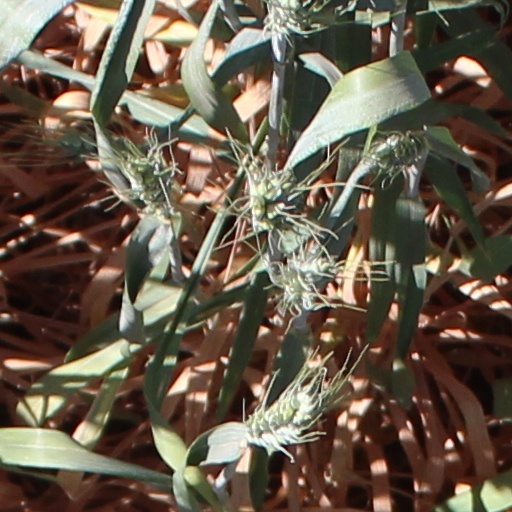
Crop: wheat